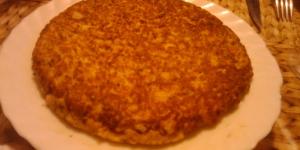
truita de pa tortilla de pan